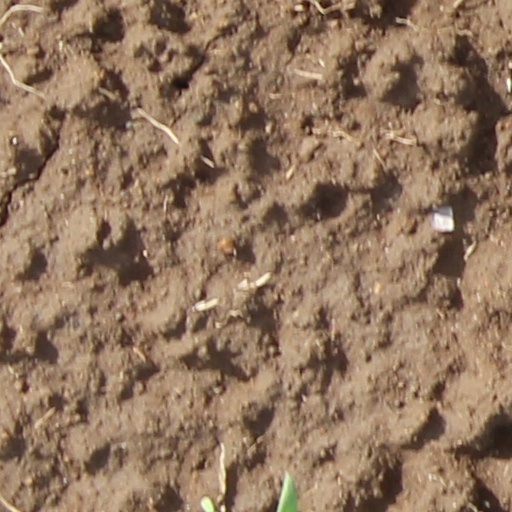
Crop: wheat